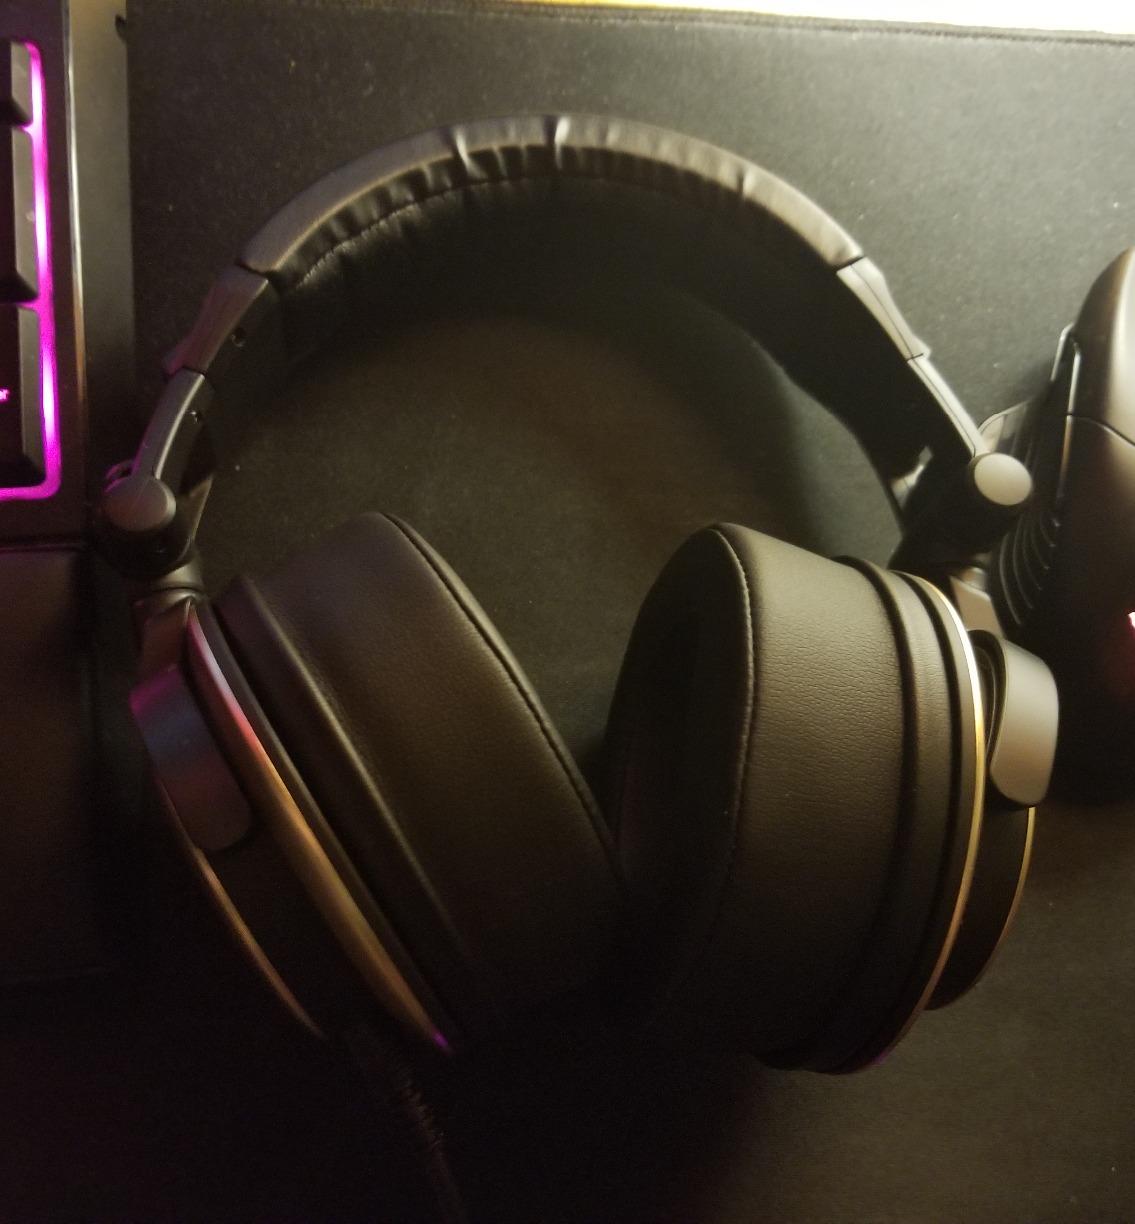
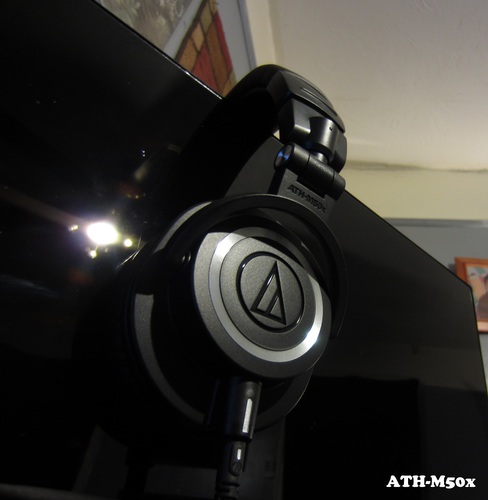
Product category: headphones
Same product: no